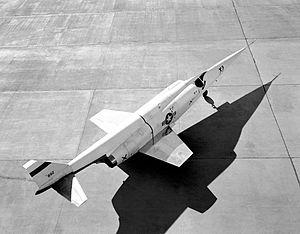
Le Douglas X-3 Stiletto est un avion expérimental américain au fuselage effilé et aux ailes trapues produit par la Douglas Aircraft Company au début des années 1950. Il doit servir à la recherche sur les vols supersoniques prolongés et est le premier avion à utiliser des alliages de titane sur la majeure partie du revêtement. Il souffre cependant d'une sérieuse sous-motorisation et ne peut jamais dépasser le mur du son en vol horizontal. Bien que l'avion ne permet pas de remplir les objectifs du programme, les données récoltées lors des vols d'essai sont utilisées par les ingénieurs de Lockheed pour la conception du F-104 Starfighter qui est doté d'une voilure similaire à celle du X-3.